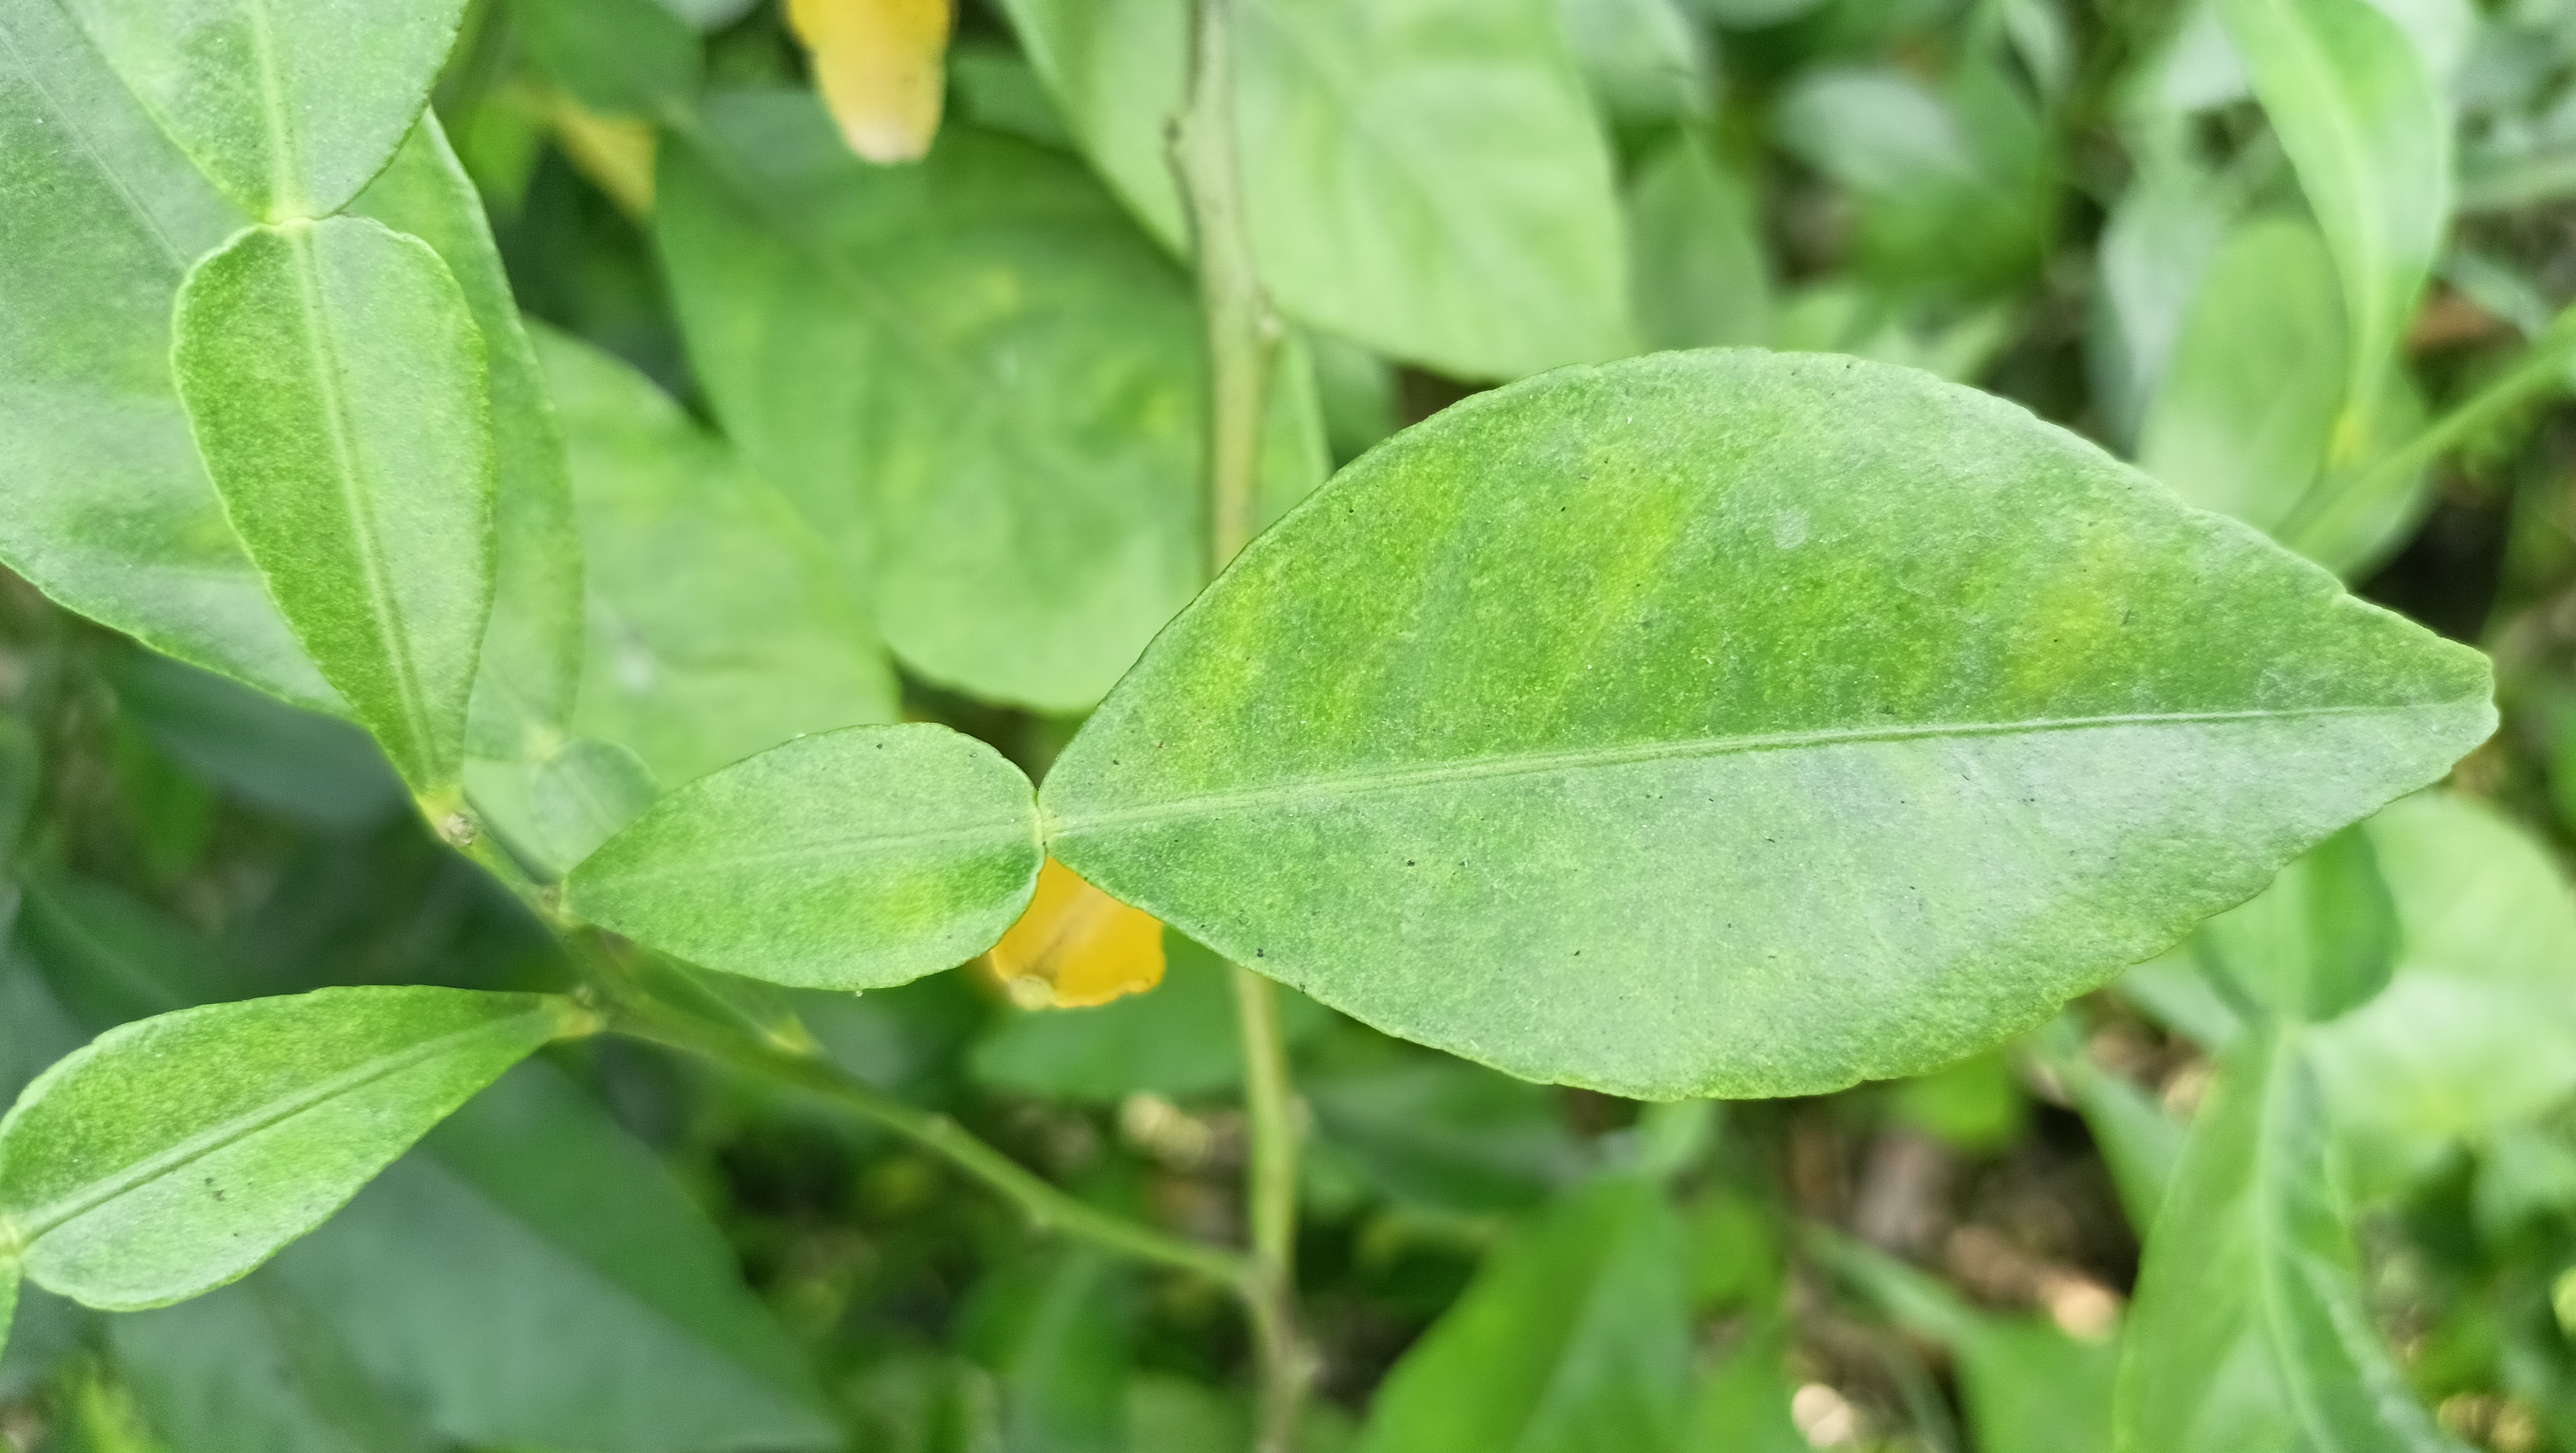
Mandarin leaf variety: Nagpuri